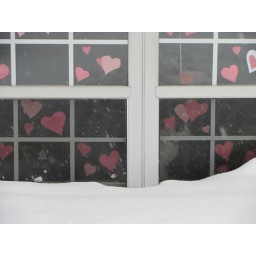
Our cat was fascinated by all the falling show, tree branches, etc.